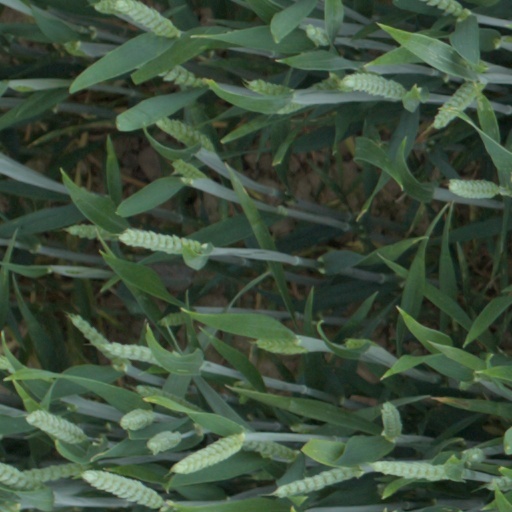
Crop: wheat